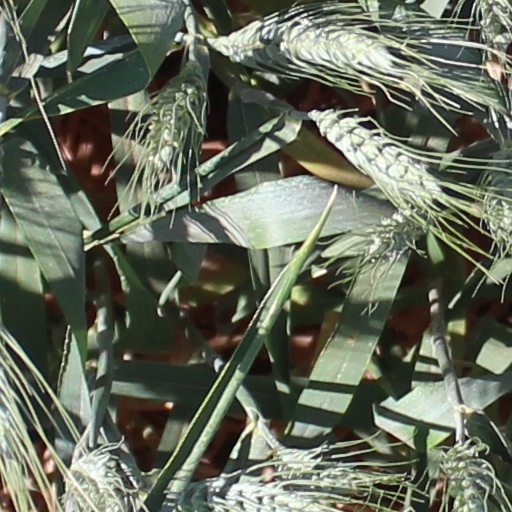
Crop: wheat